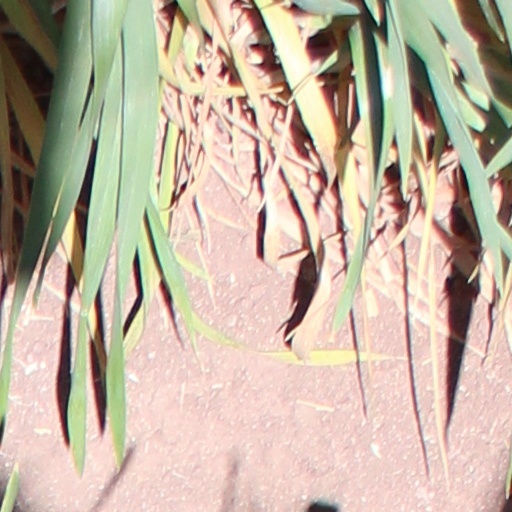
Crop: wheat